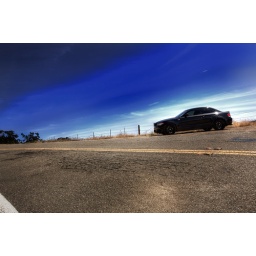
Discovered a new mountain road in San Jose and stopped to take a few photos.